All of the Dead Girls

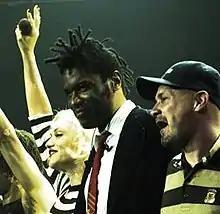
A color photograph of American musician Gabrial McNair performing live in 2005 with Gwen Stefani.

"All of the Dead Girls" is a dramatic, drum-led power pop and synth-pop song. Kanal, who plays bass guitar on the song, was compared to New Order's Peter Hook for his performance by "Pitchfork"s Zoe Camp. "Riff Magazine"s Brandi Smith compared the song's introduction to the work of British band the Cult and said its bridge sounds like "what might be the missing dance number in "The Corpse Bride"". Its sound is reminiscent of songs by 1980s-pop acts, including Adam Ant, Bauhaus, the Cure and Duran Duran, while the beat was described as Burundi-accented by AllMusic's Matt Collar. Chris Baker from Mxdwn.com called it the group's "poppiest" song to date, and believed it would be mesh well in the soundtracks of comedy movies. On the song, Dumont plays the guitar and keyboards, Kanal performs on bass guitar and keyboards, and Young plays the drums. The three also provide background vocals on "All of the Dead Girls" and reunited with No Doubt member Gabrial McNair, who also contributes to the instrumentation as a keyboardist. The addition of keyboards provided "layering [of] majestic swaths of synths", according to Collar.